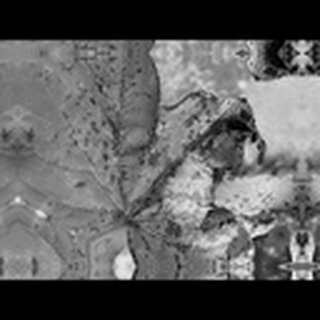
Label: cotton_bacterial_blight